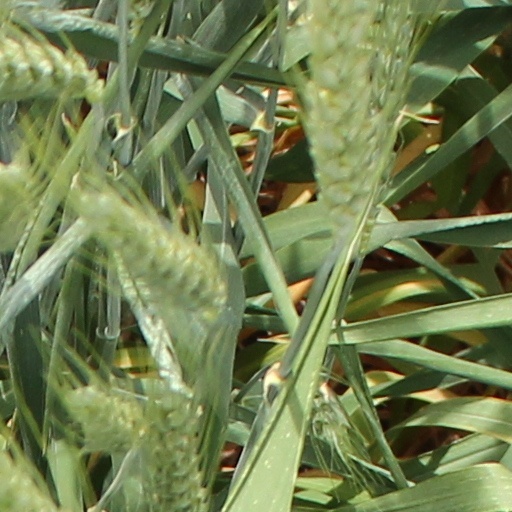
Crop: wheat